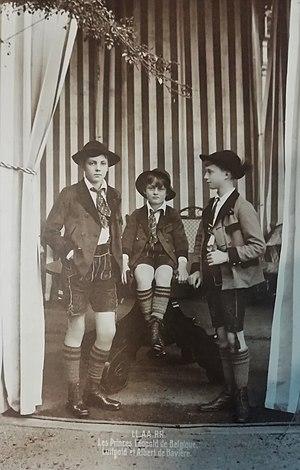
Luitpold et Albrecht de Bavière avec Léopold (III) de Belgique en 1913
Albert de Bavière, duc de Bavière, est né à Munich, en Bavière, le 3 mai 1905, et décédé au château de Berg, en Allemagne, le 8 juillet 1996. Chef de la maison de Wittelsbach, il est prétendant au trône de Bavière entre 1955 et 1996.
Le prince Luitpold de Bavière, né le 8 mai 1901 à Bamberg, et mort le 27 août 1914 à Berchtesgaden, fils aîné de Rupprecht de Bavière et de Marie Gabrielle en Bavière, est un membre de la Maison de Wittelsbach.